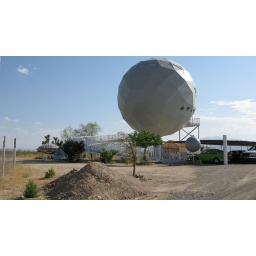
Geodesic dome house on the side of the highway in Arizona.